Endre Rozsda

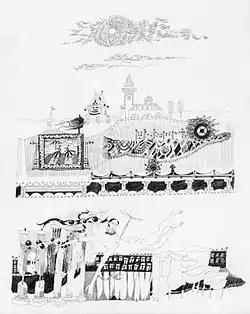
"Surrealist tale" (1955)

Accordingly, he built up images by allowing small details to rearrange themselves in random variations – in the mind of the beholder. Endre Rozsda had the ambition of making the viewer part of the creative process. To reach that end, he developed a method where first he breaks the world into an infinite variety of – some figurative, some abstract – component parts, then allows each viewer to use these as building blocks and construct a new totality along his/her vision, free association and imagination. Surrealism offered Rozsda the tool to give pictorial representation to his personal memories and fantasy, yet he aimed for something more: he wished to make the viewer his collaborator whose gaze helps to re-create an atomized and deconstructed world.